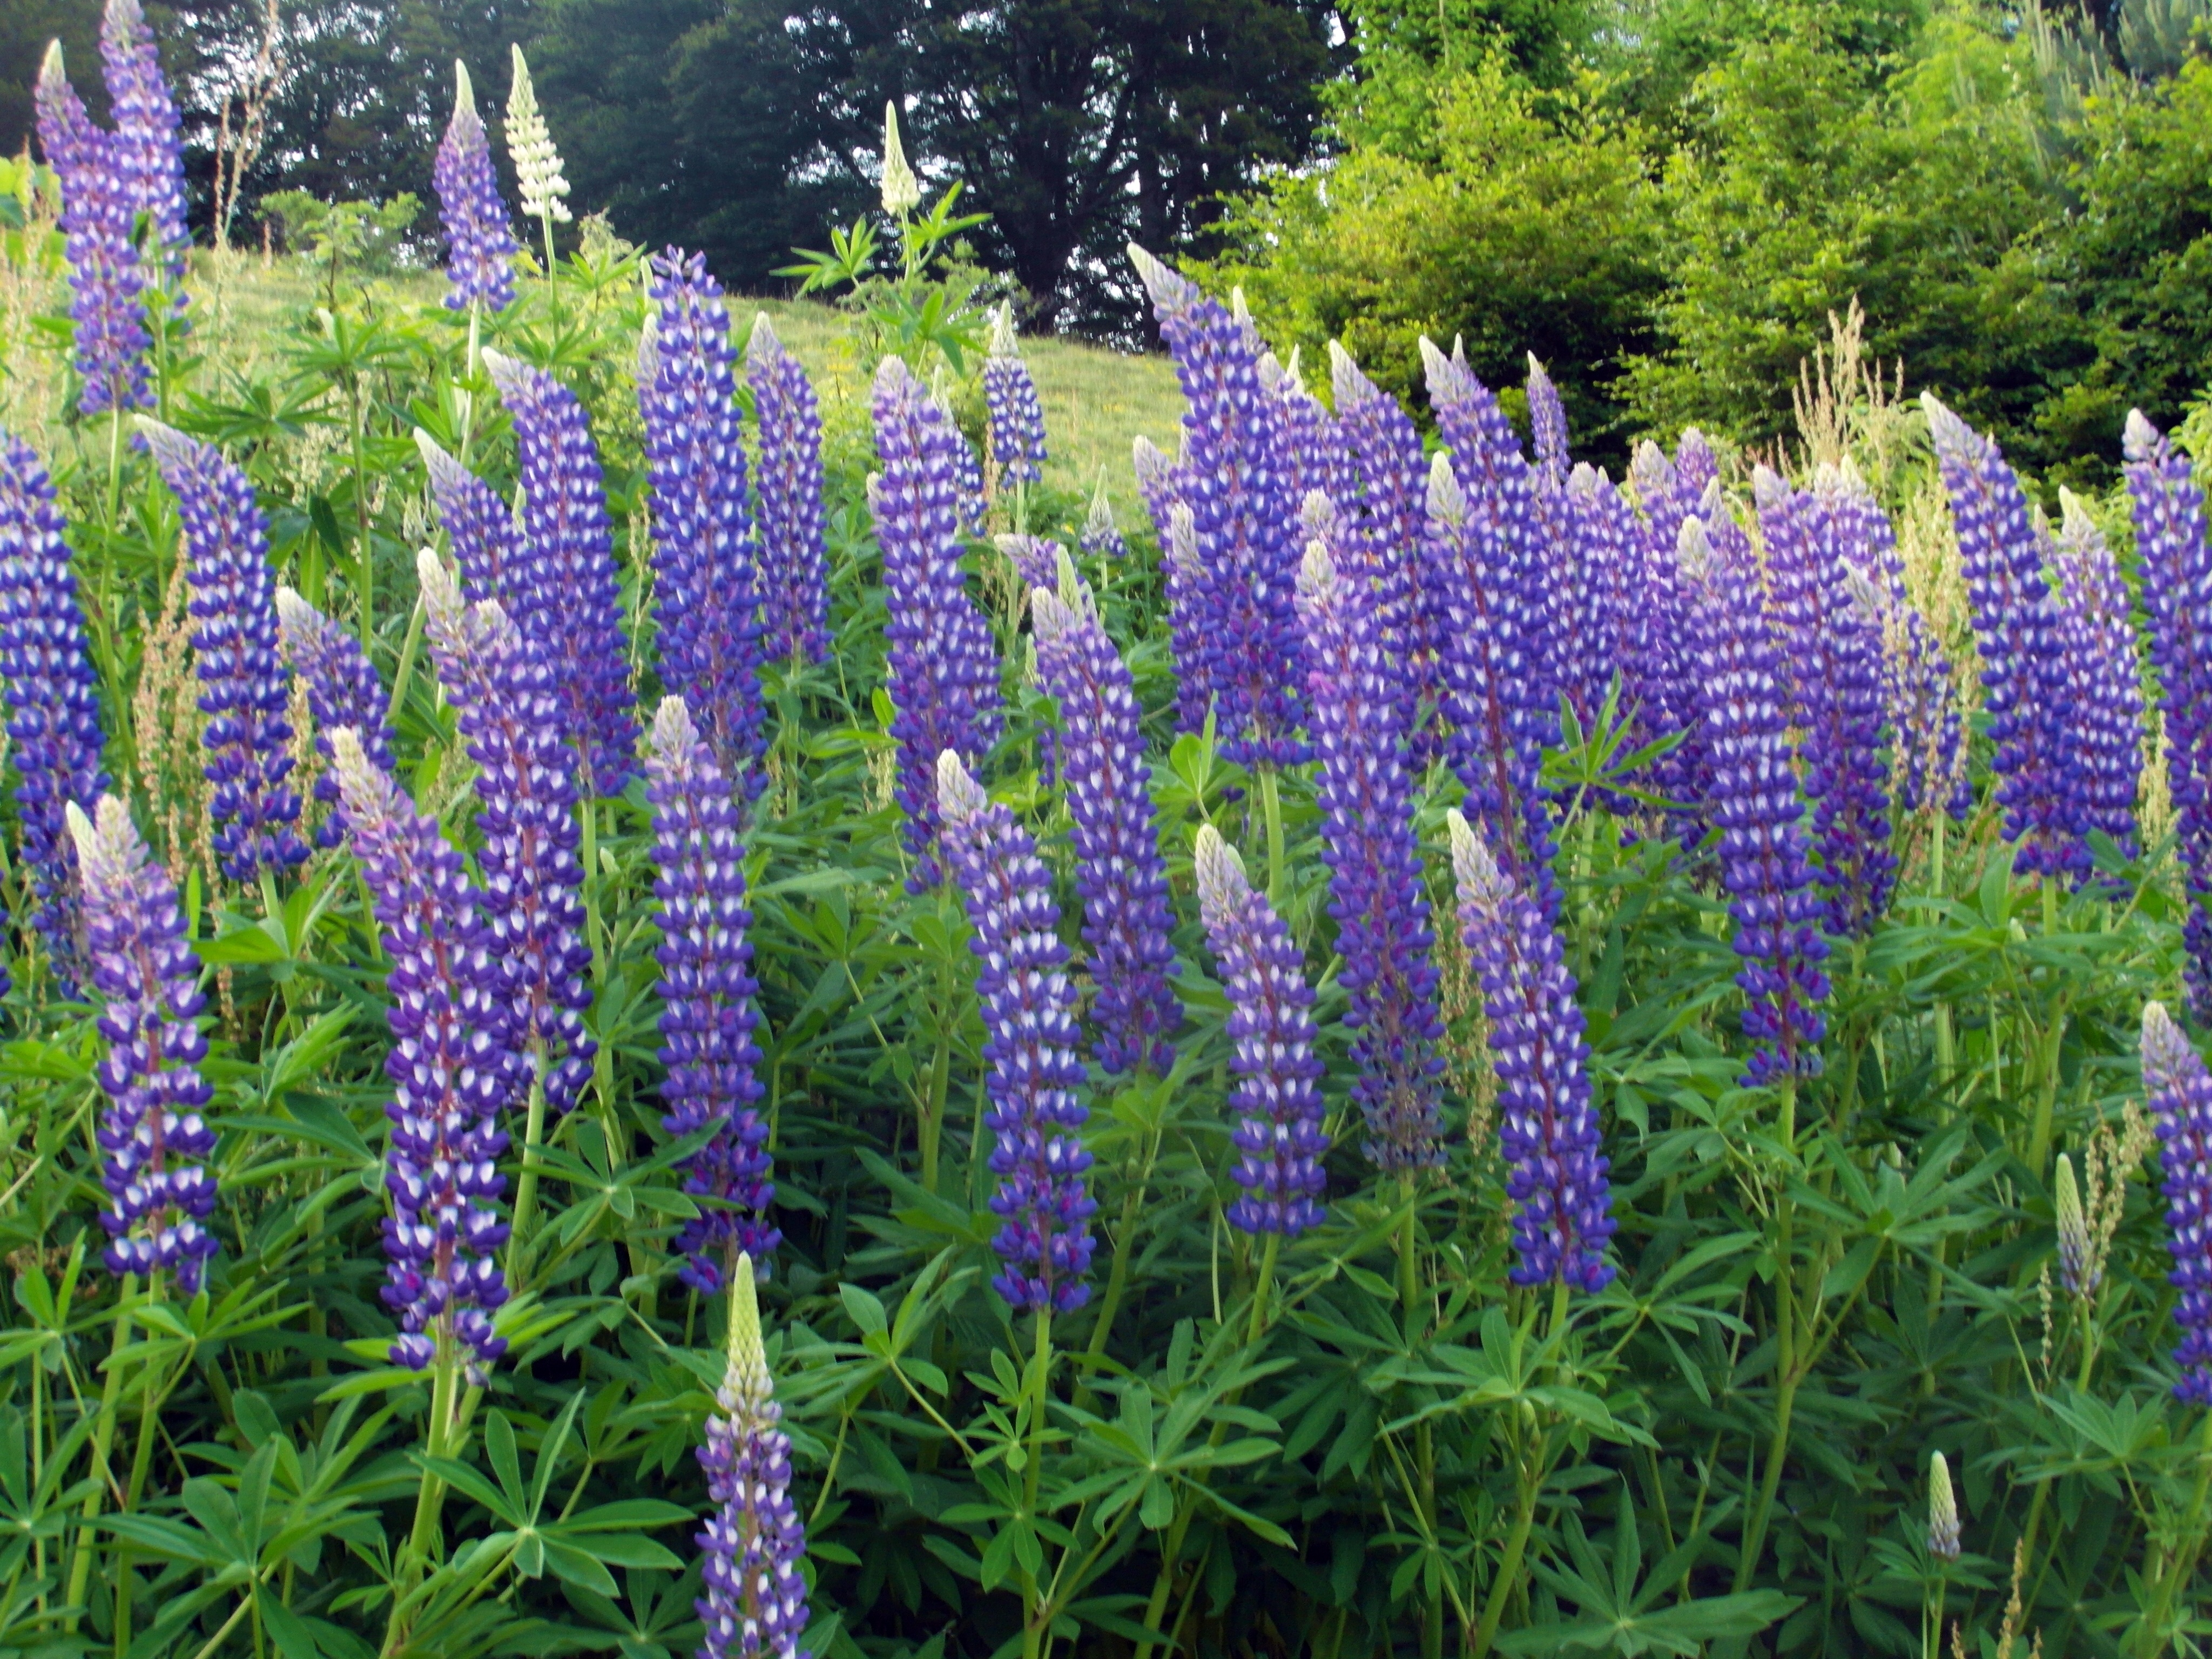
nature, plant, hiking, flower, botany, blue, wildflower, bluebonnet, lupins, lupin, black forest, flowering plant, annual plant, land plant, english lavender